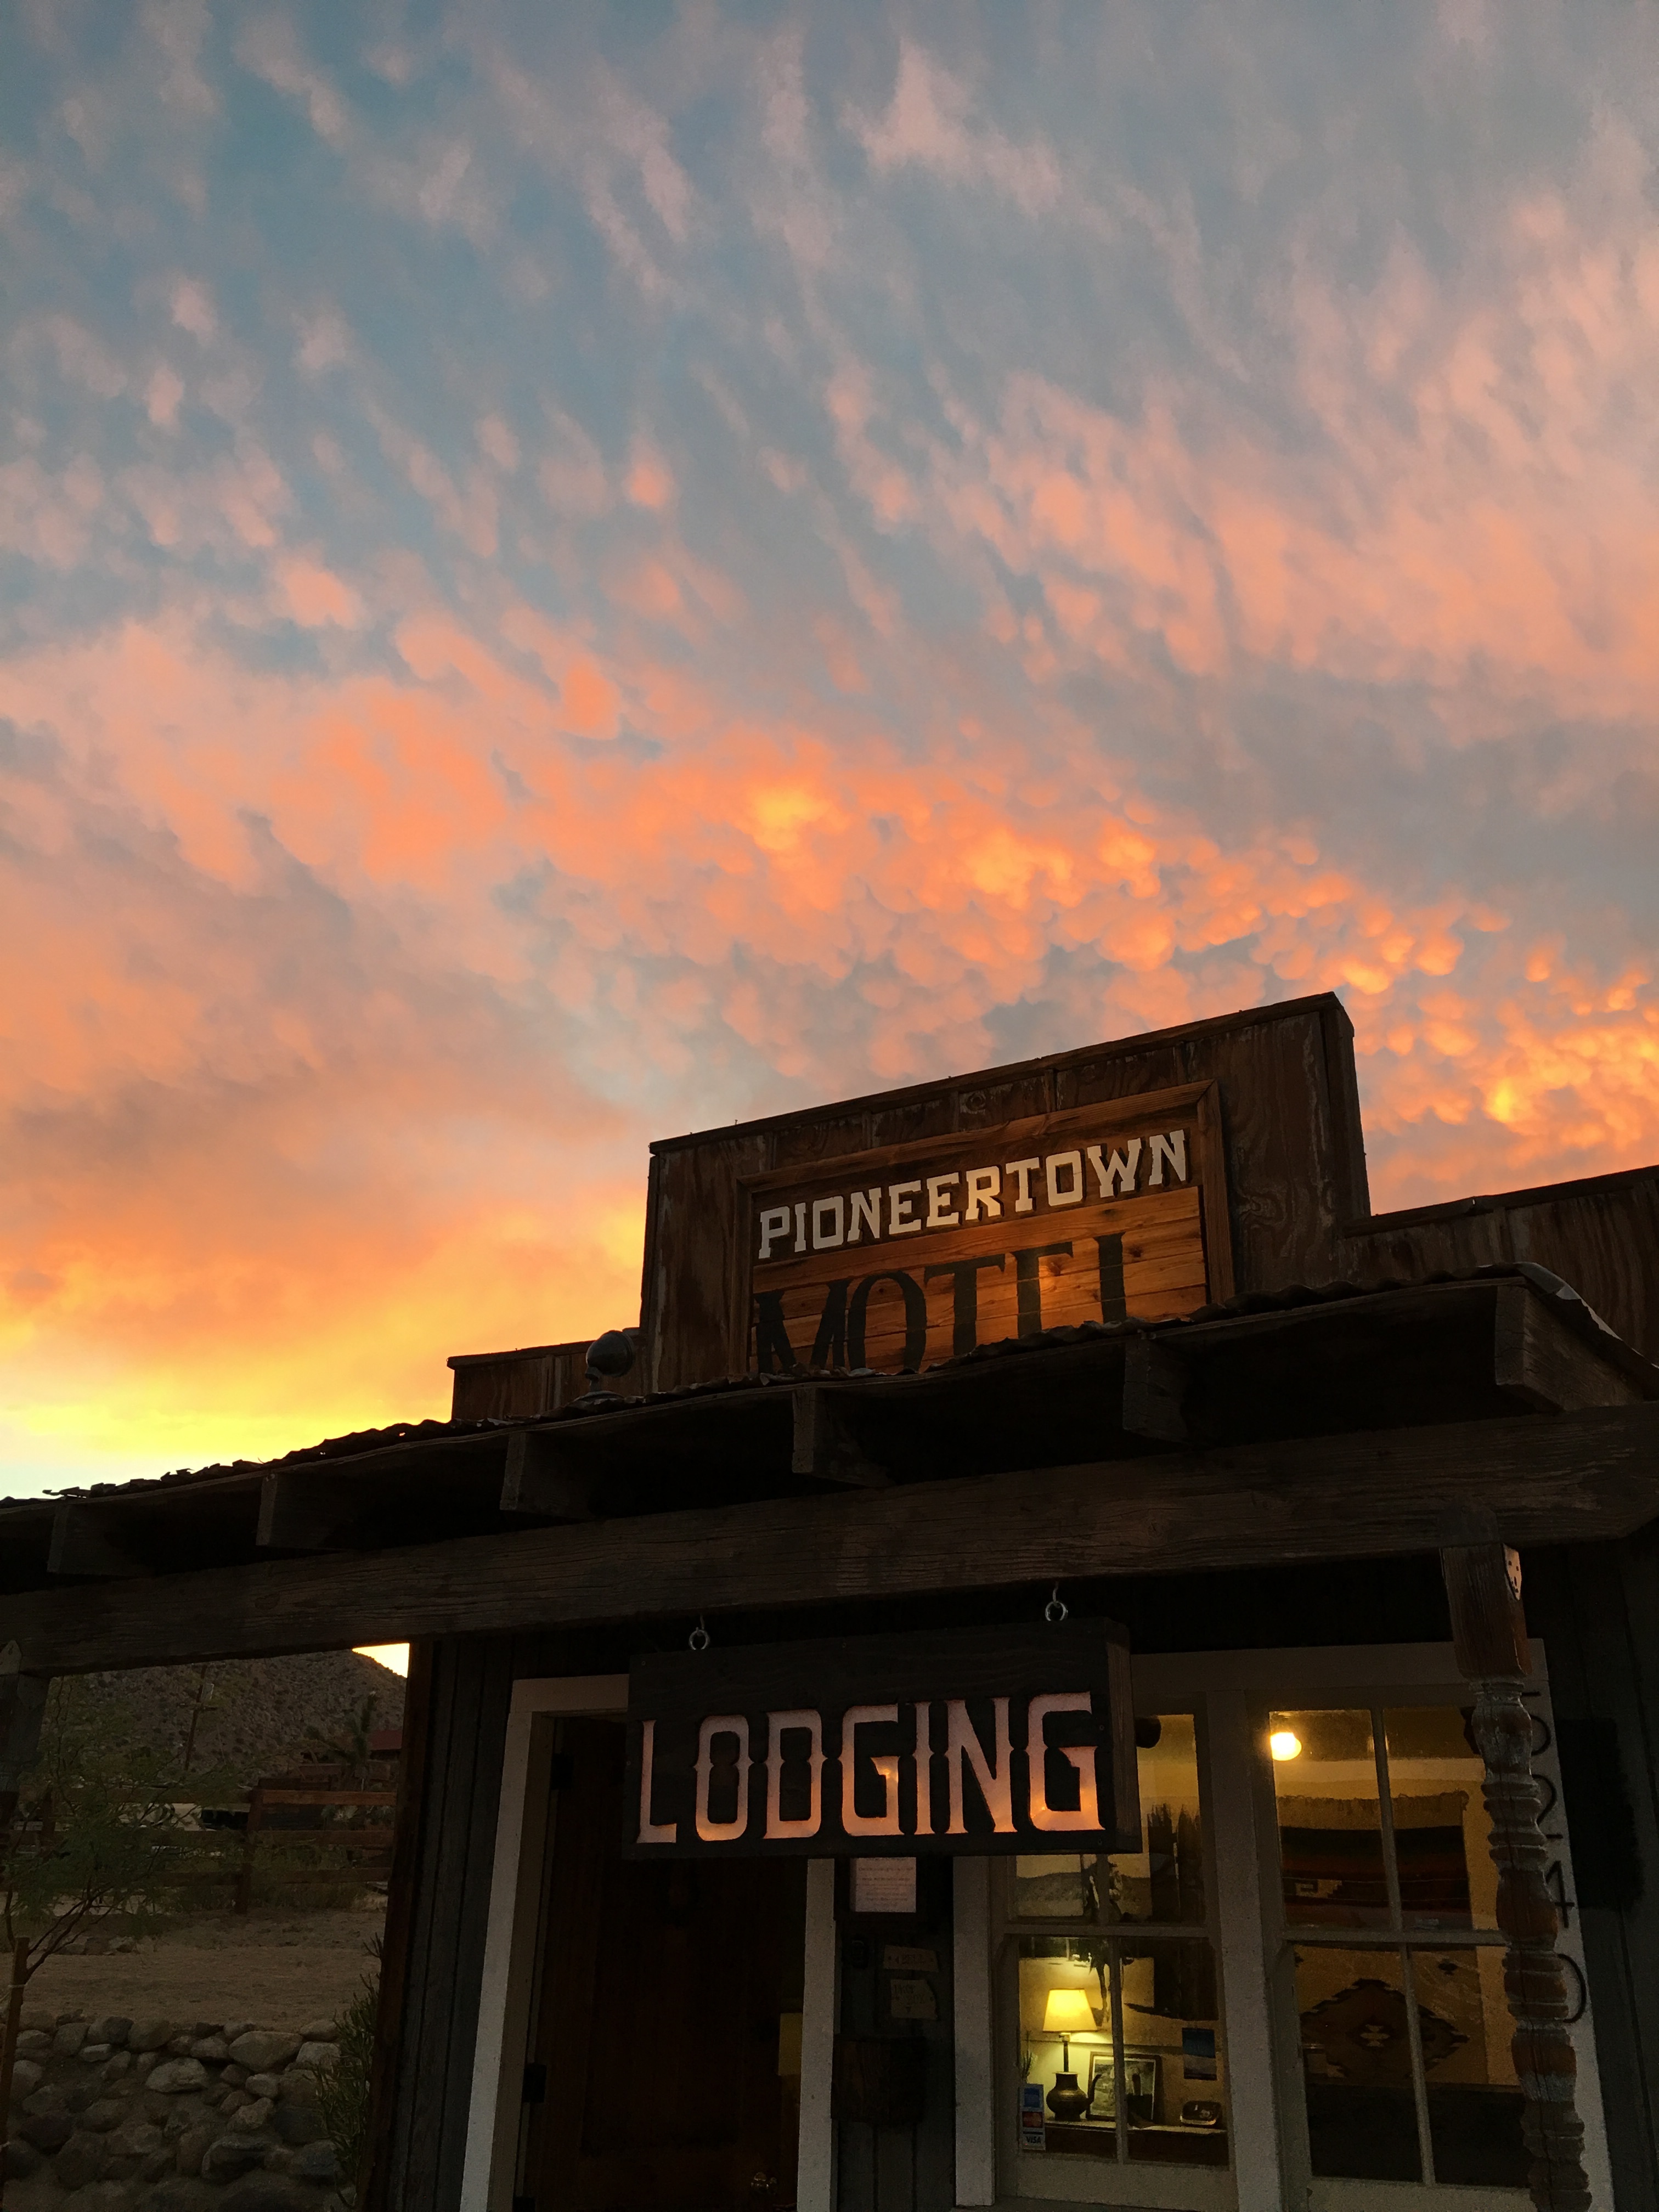
sky, sunset, night, morning, dawn, dusk, evening